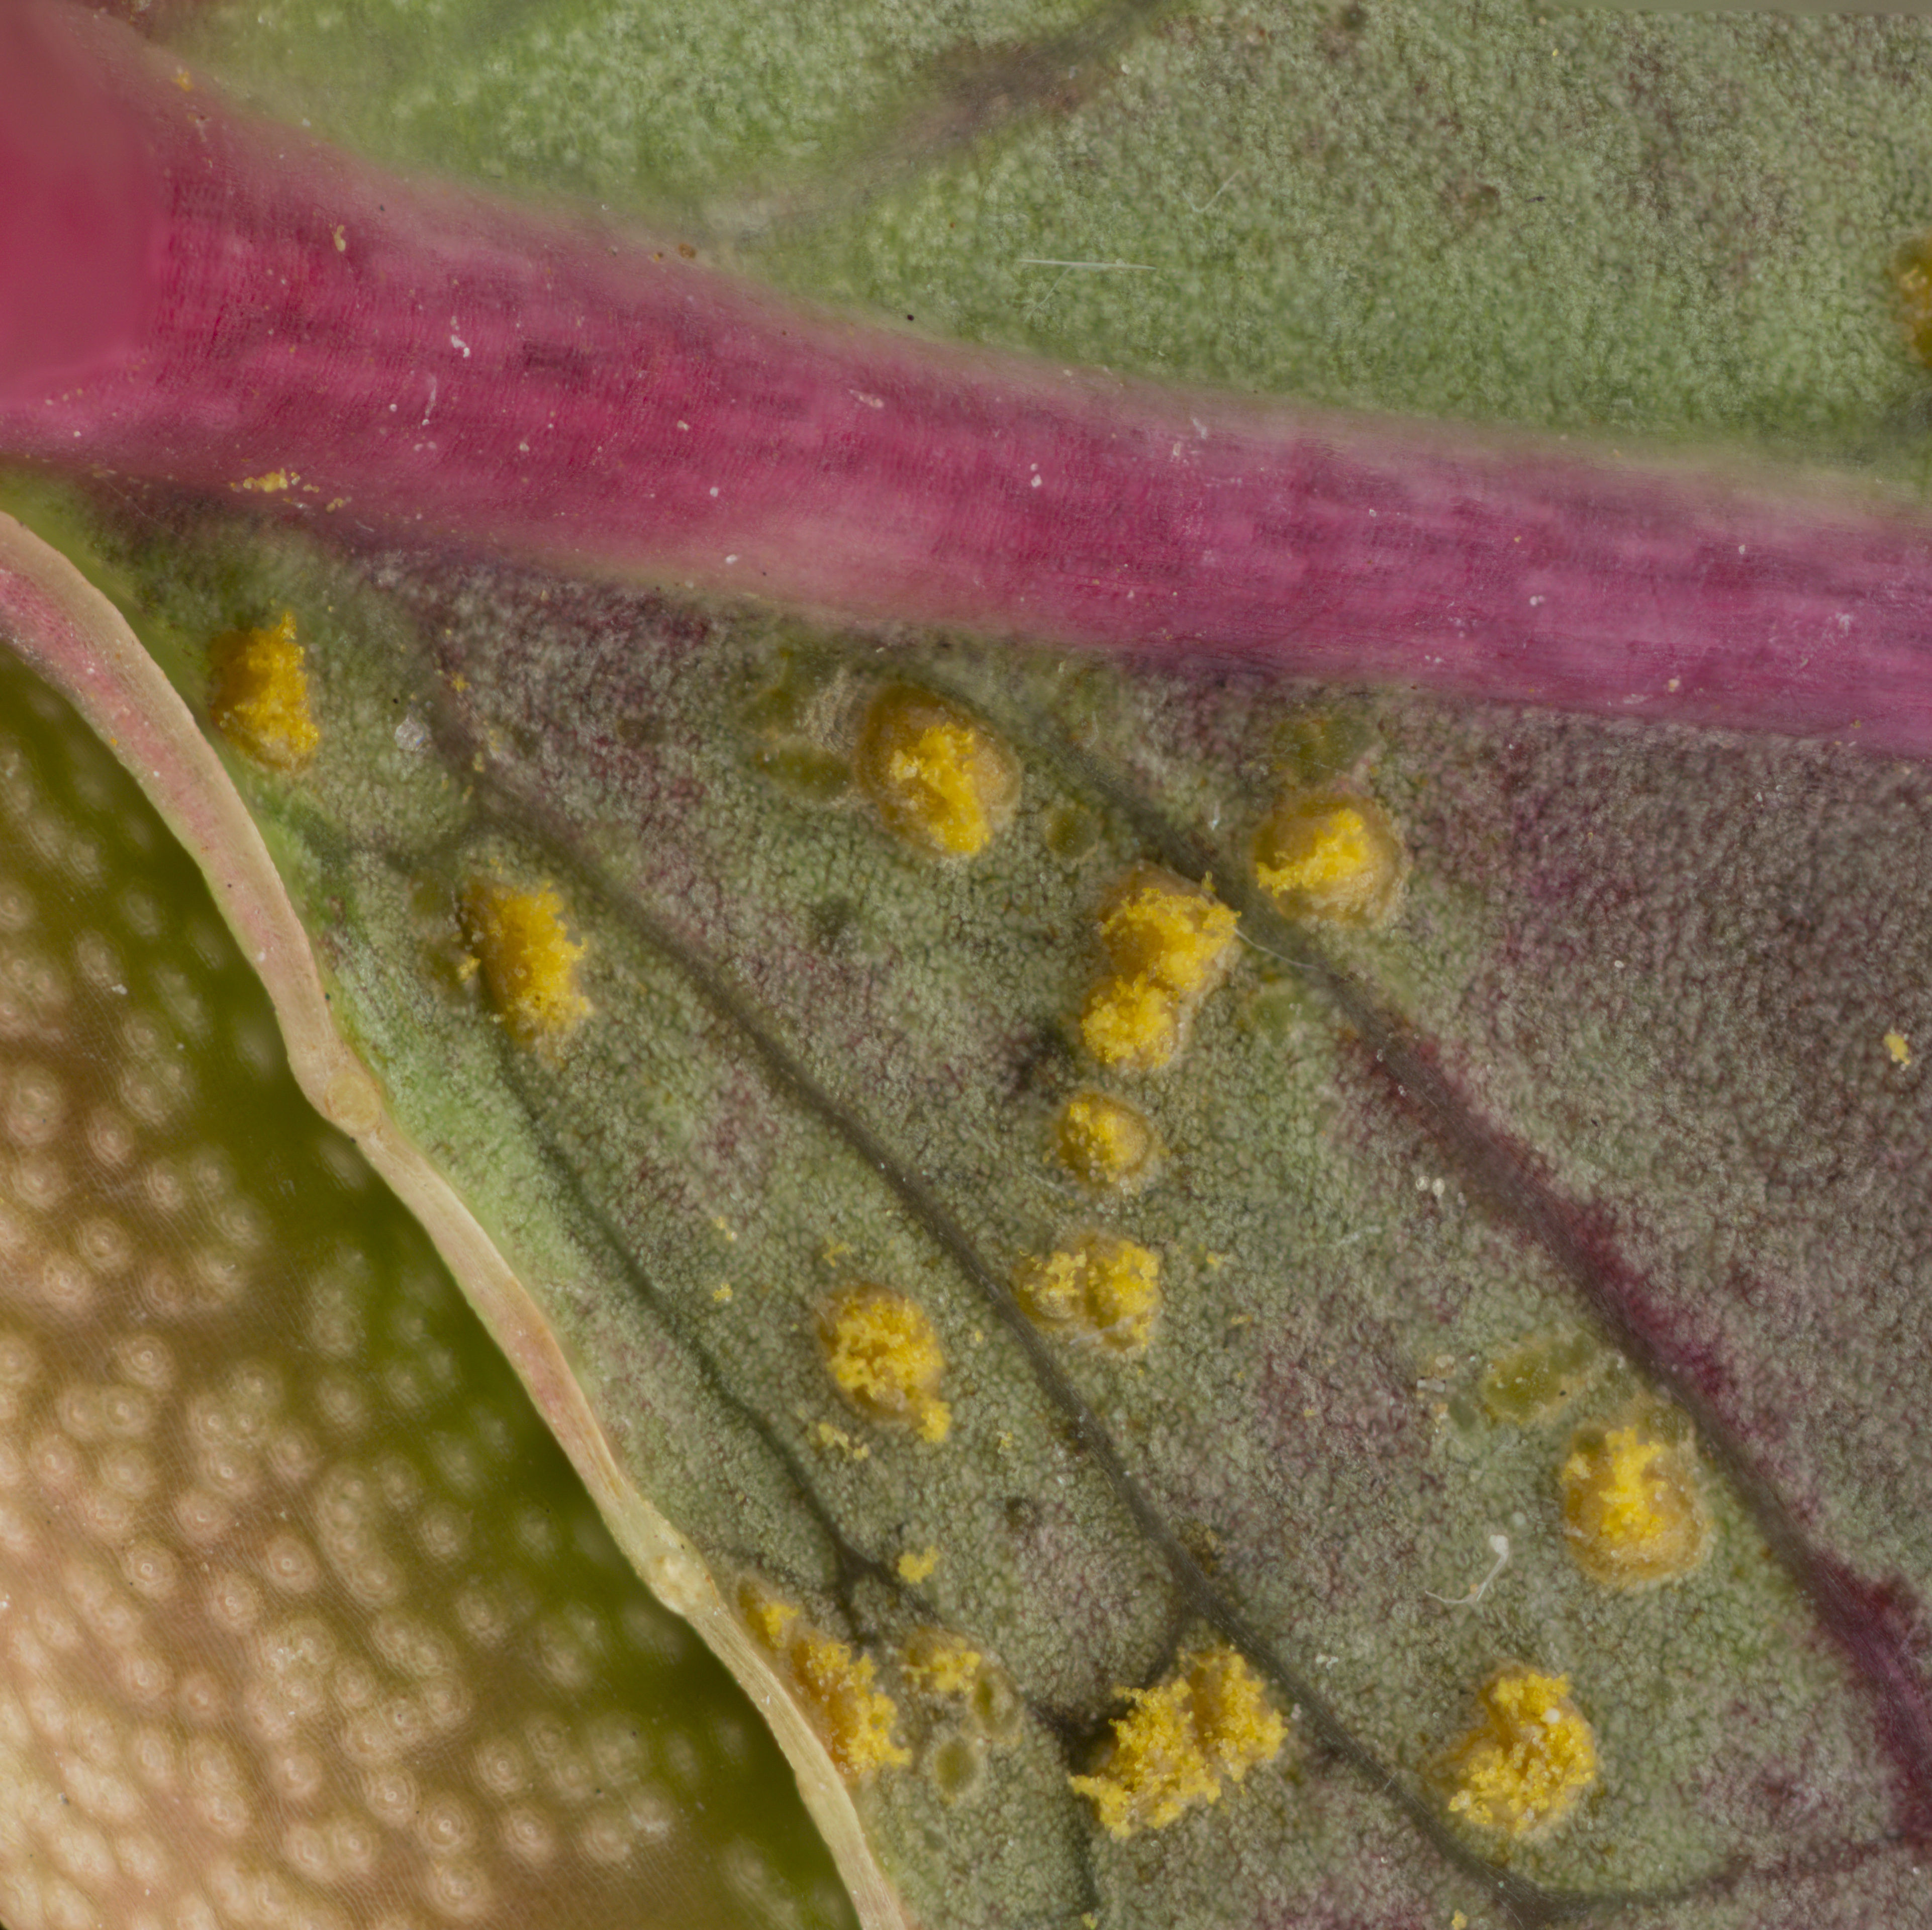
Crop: blueberry
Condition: rust